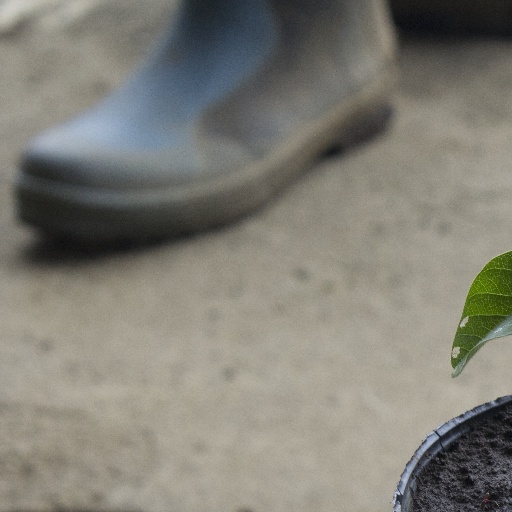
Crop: soybean